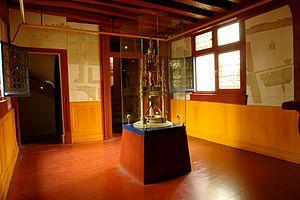
Le Gros-Horloge est l'un des monuments emblématiques de la ville de Rouen. La construction, accolée à un beffroi, est constituée d'une arche Renaissance enjambant la rue du Gros-Horloge surmontée d'une horloge astronomique du XIVᵉ siècle.